Gerald L. Thompson

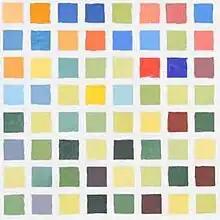
Study for "Chromatic Hamiltonian Knight's Tour". Gerald L. Thompson

From 1953 to 1958, Thompson taught at Dartmouth College in Hanover, New Hampshire, where he wrote "Introduction to Finite Mathematics" with John G. Kemeny and J. Laurie Snell. "Introduction to Finite Mathematics" was "the first book which introduced mathematics into the study of management and business problems", according to Thompson's Carnegie-Mellon colleague, Professor Egon Balas. "Kemeny-Snell-Thompson" became a standard textbook in management science.